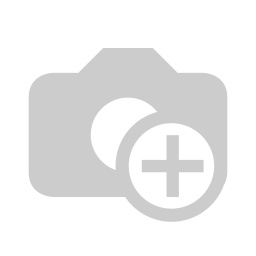
Montaje aros super maple custom 18"toms sh0270
Brand: Santafe Drums
Category: Arts & Entertainment > Hobbies & Creative Arts > Musical Instruments > Percussion > Drum Kits > Floor Tom Drum Kits